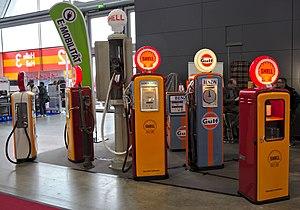
Un distributeur d'essence est un appareil qui sert à distribuer des carburants liquides à des véhicules dotés d'un moteur à combustion interne. Il est doté d'au moins un pistolet de distribution, une pompe, un afficheur de volume et un afficheur indiquant le prix à payer. L'appareil peut distribuer de l'essence, du pétrole, du diesel, du CNV ou CNG, du CGH2, du HCNG, du GPL, du LH2, de l'éthanol, du biocarburant ou du kérosène. Moins commun, le terme distributeur de carburant est plus approprié, puisque l'appareil peut distribuer plusieurs types de carburants.